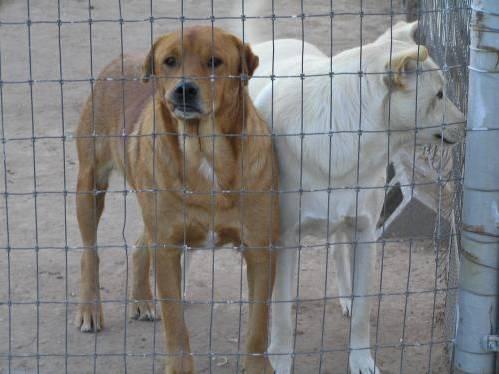
dog